Sky position (RA, Dec in degrees): 167.912, 28.82
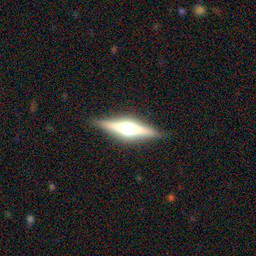
Galaxy morphology: Edge-on Galaxies with Bulge